Frederick III of Denmark

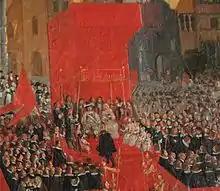
Paying homage to the hereditary king in front of the Castle of Copenhagen, 18 October 1660. Painted by Wolfgang Heimbach, 1666

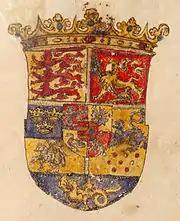
Frederick's Coat of Arms

Frederick III profited by his spirited defense of the common interests of the country and the dynasty. The traditional loyalty of the Danish middle classes was transformed into enthusiasm for the king personally, and for a brief period Frederick found himself the most popular man in his kingdom. He made use of his popularity by converting the elective monarchy into an absolute monarchy by the Revolution of 1660. To ensure this conversion he instituted the 1660 state of emergency in Denmark. At the September 1660 gathering of the Estates, intended to solve the financial problems faced after the wars, Frederick played the different Estates against each other. He succeeded in gaining support for the hereditary monarchy, the annulment of the "Haandfæstning", and the institution of absolute monarchical rule by decree.